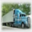
Label: truck